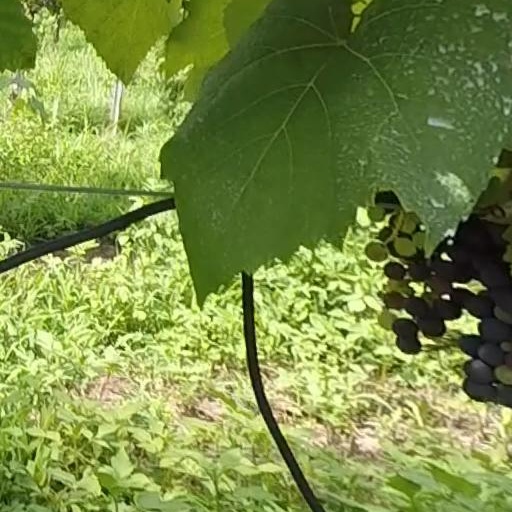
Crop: grape